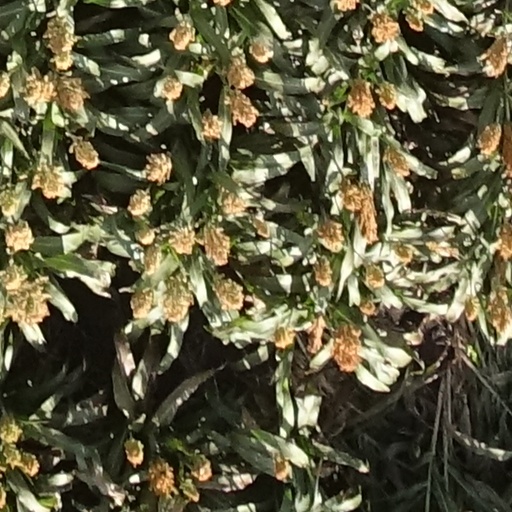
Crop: sorghum